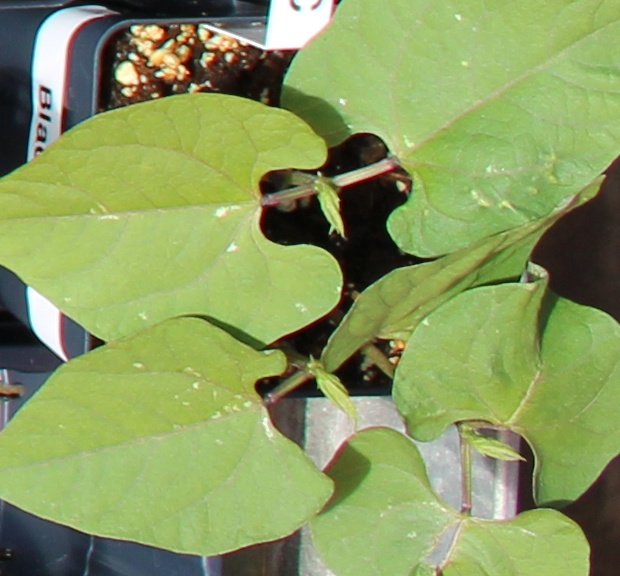
Label: Blackbean